Tape transport

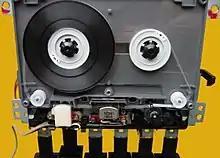
Threaded tape of an open Compact Cassette in the tape drive

The capstan is a rotating spindle used to move recording tape through the mechanism of a tape recorder. The tape is threaded between the capstan and one or more rubber-covered wheels, called pinch rollers, which press against the capstan, thus providing friction necessary for the capstan to pull the tape. The capstan is always placed downstream (in the direction of tape motion) from the tape heads. To maintain the required tension against the tape heads and other part of the tape transport, a small amount of drag is placed on the supply reel. Tape recorder capstans have a function similar to nautical capstans, which however have no pinch rollers, the line simply being wound around them.